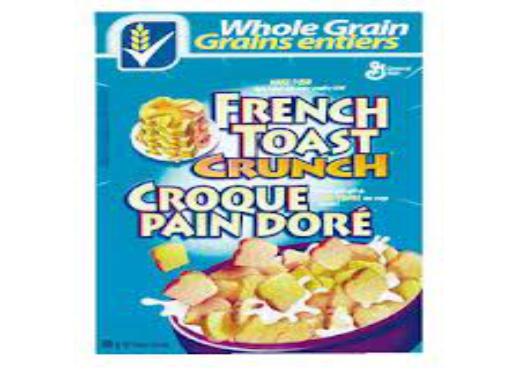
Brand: French Toast Crunch
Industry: Food